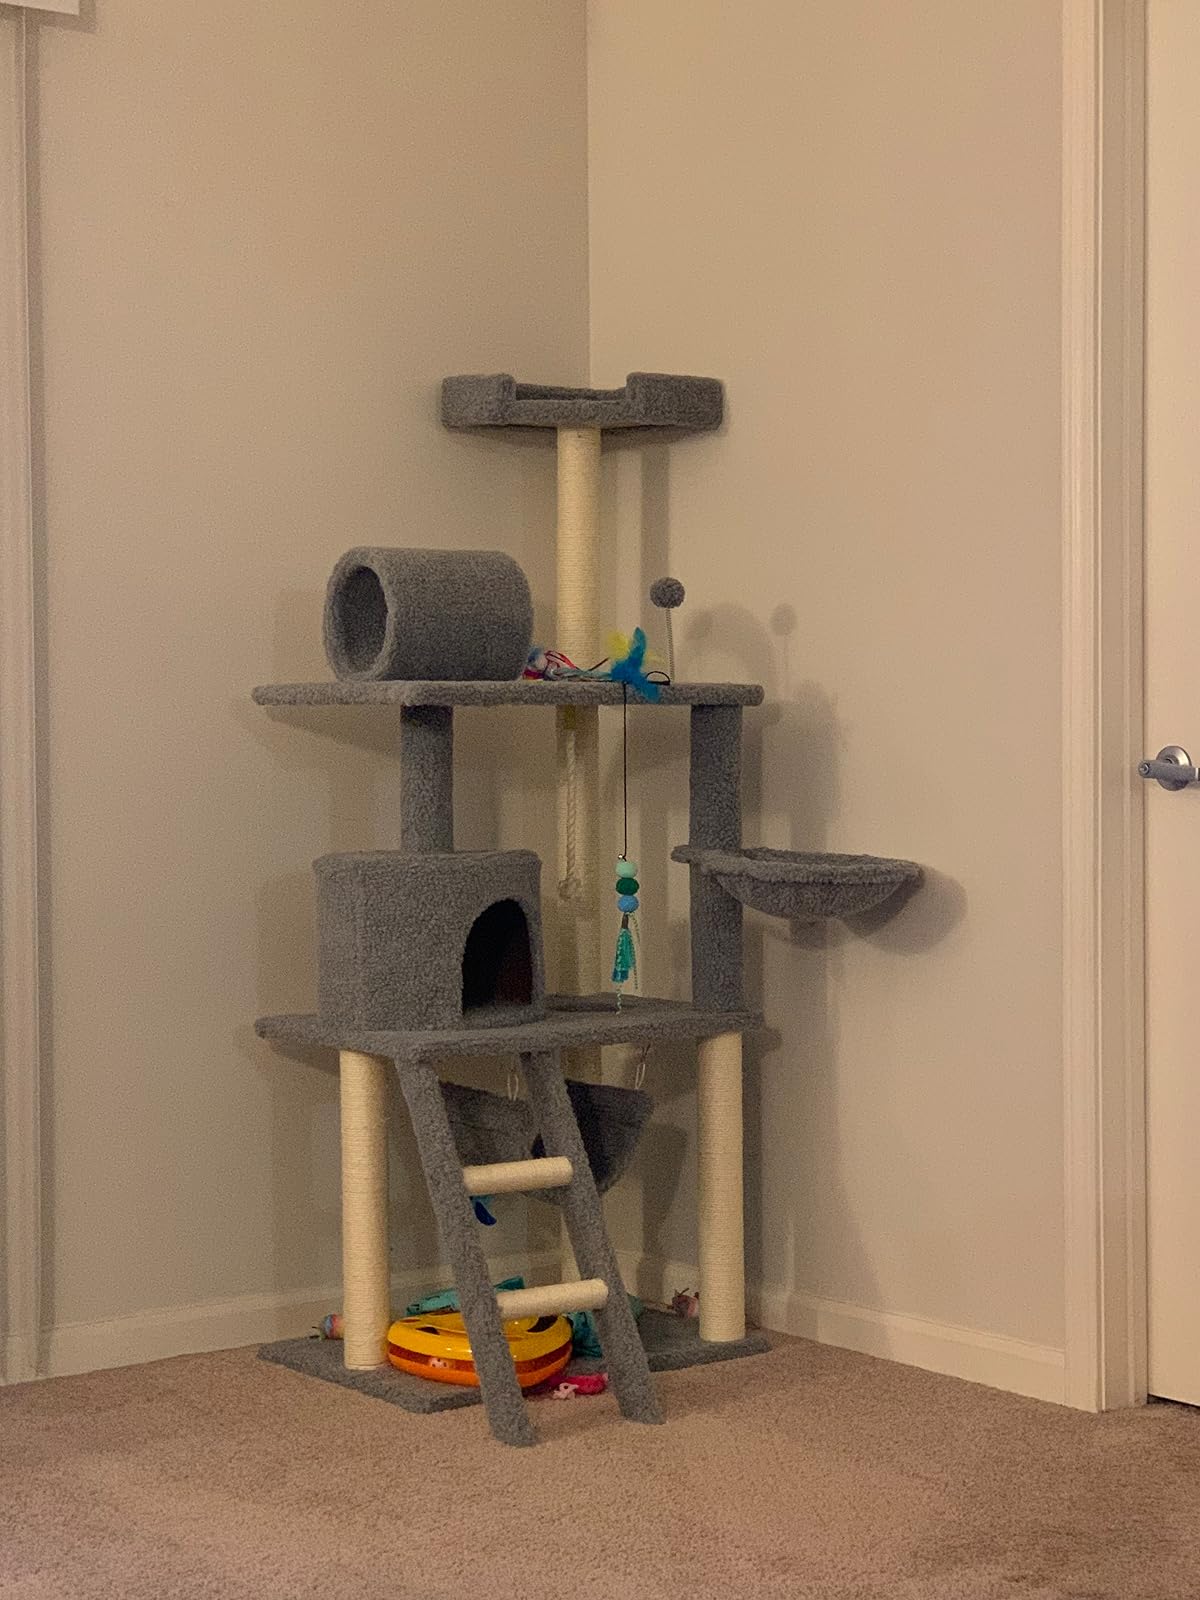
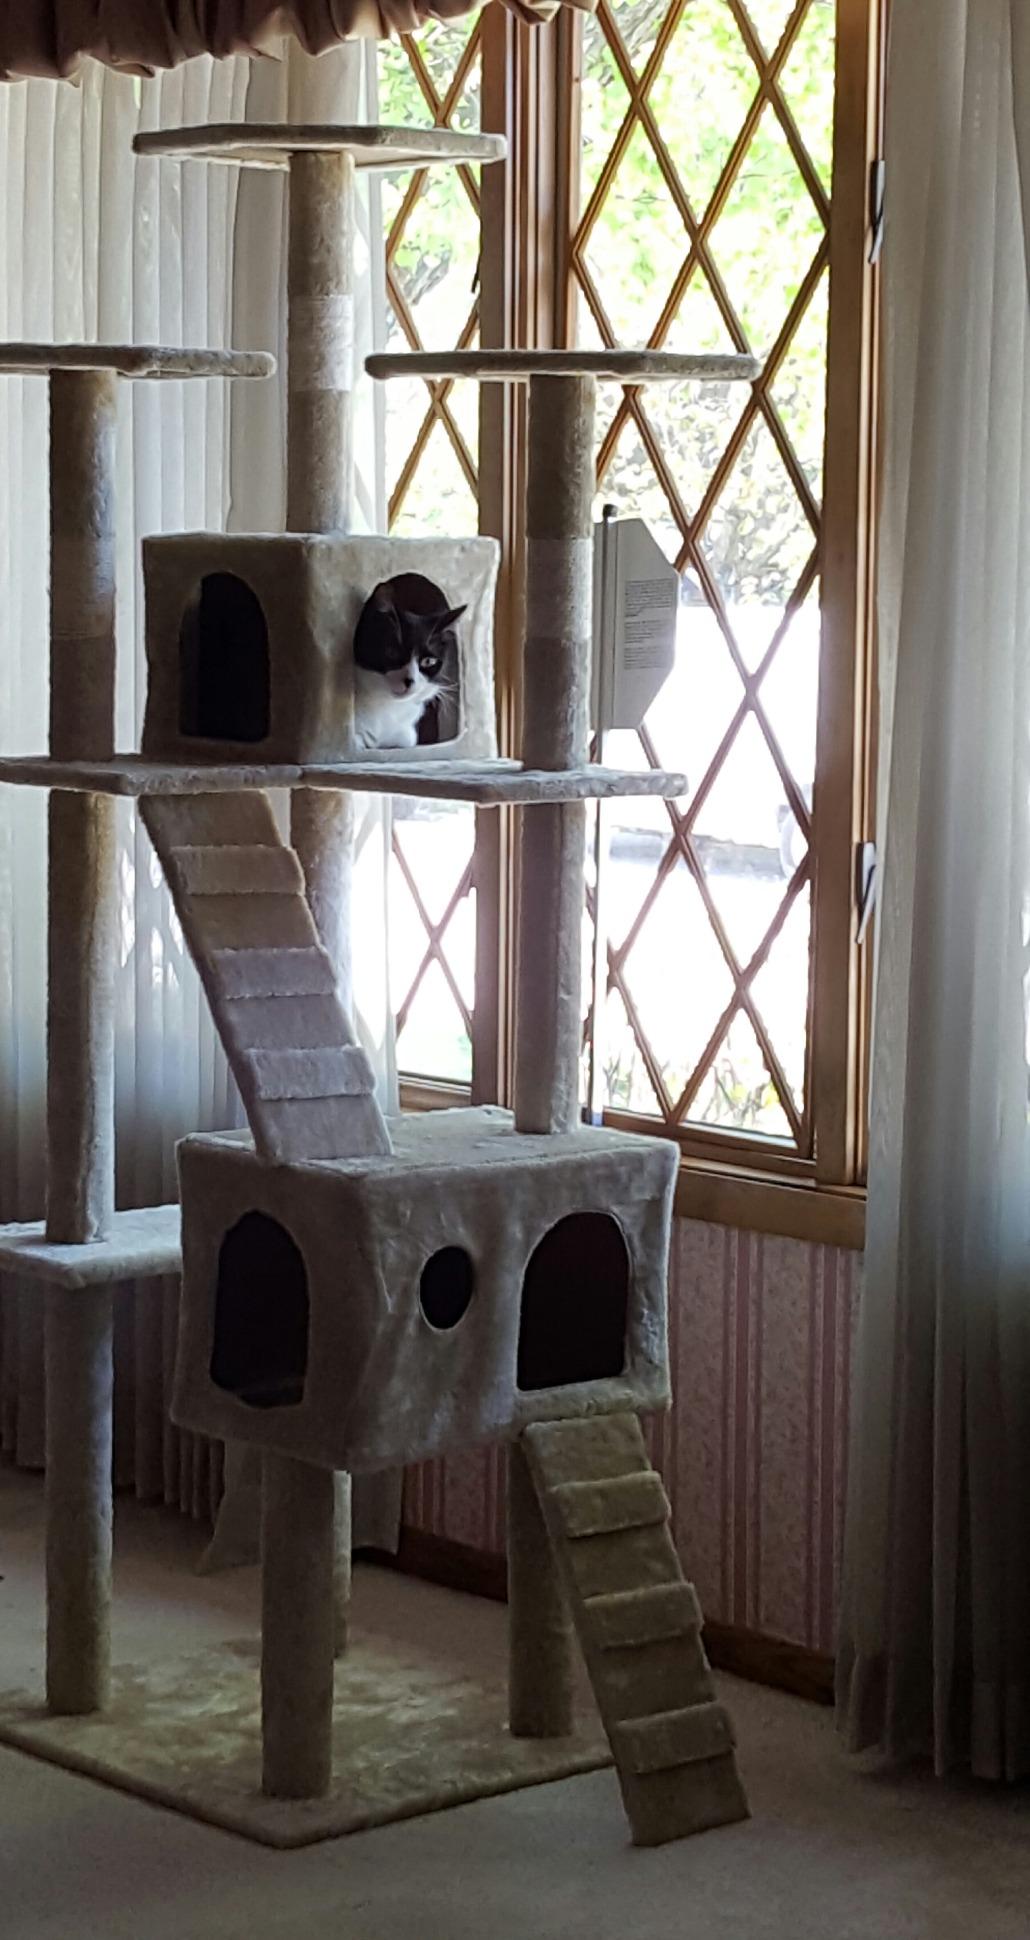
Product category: items_cat tree
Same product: no